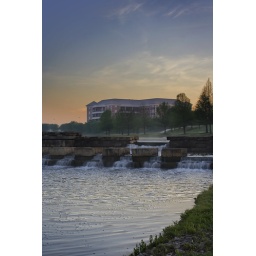
Another foggy morning picture taken at white rock creek in Plano. The building in the background is the Legacy Bank building.